Yoshikawa Station (Kōchi)

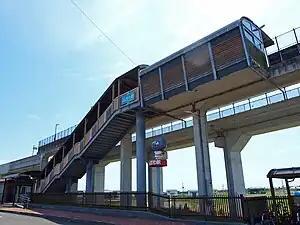
Yoshikawa Station in 2010

is a passenger railway station located in the city of Kōnan, Kōchi Prefecture, Japan. It is operated by the third-sector Tosa Kuroshio Railway with the station number "GN36".